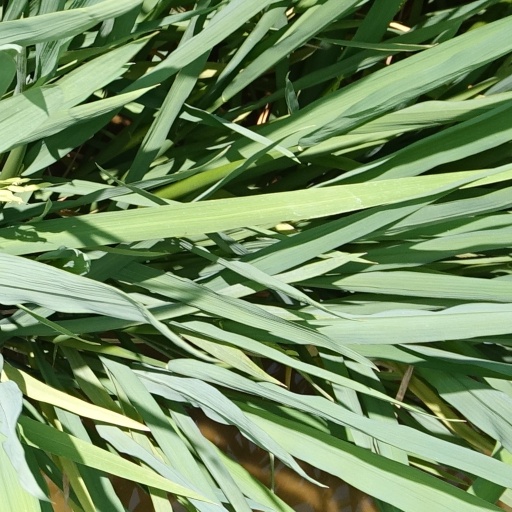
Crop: rice